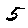
Label: 5